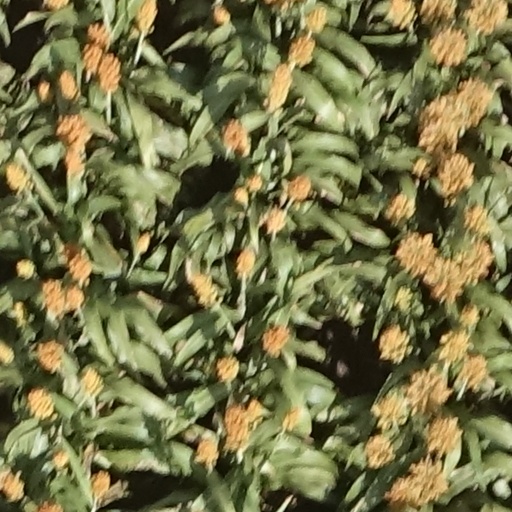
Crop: sorghum